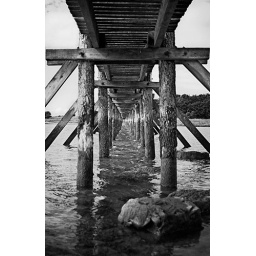
Under a wooden bridge over an inlet, Aberlady, Scotland